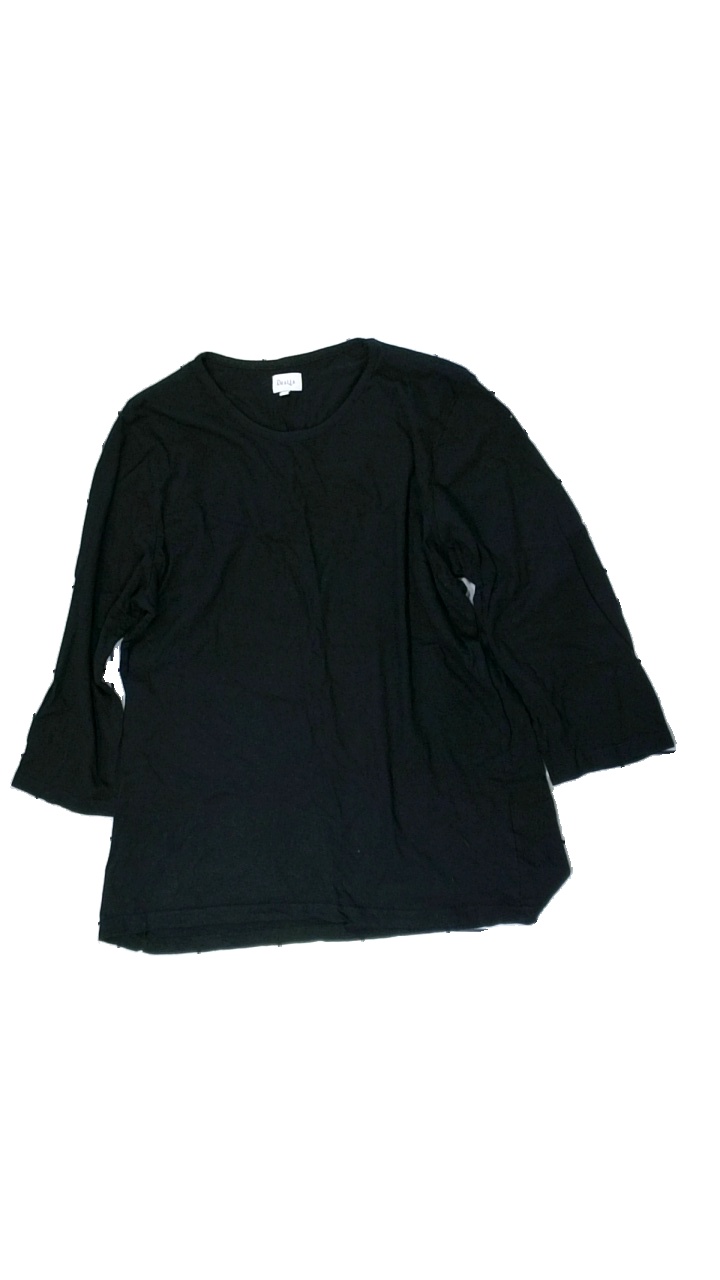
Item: Top (Ladies)
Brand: Amalia
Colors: Black
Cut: Regular, C-collar
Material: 100% cotton
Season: All
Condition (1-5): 3
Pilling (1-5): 3
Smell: Minor
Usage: Recycle
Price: <50